Pühtitsa Convent

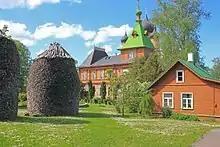
The monastery yard features a number of 20-feet-high firewood stacks

In 1919, after Estonia became independent from Russia, the new government confiscated most of the convent's land and transferred the convent to the Estonian Apostolic Orthodox Church, independent of Moscow. During the Second World War the battlefront was at times only a few kilometres away from the convent and Germans organized a concentration camp for Russian prisoners of war inside the monastery compound.